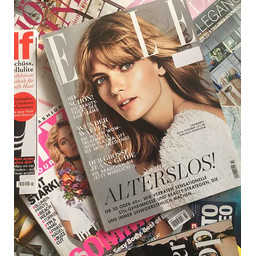
Label: paper